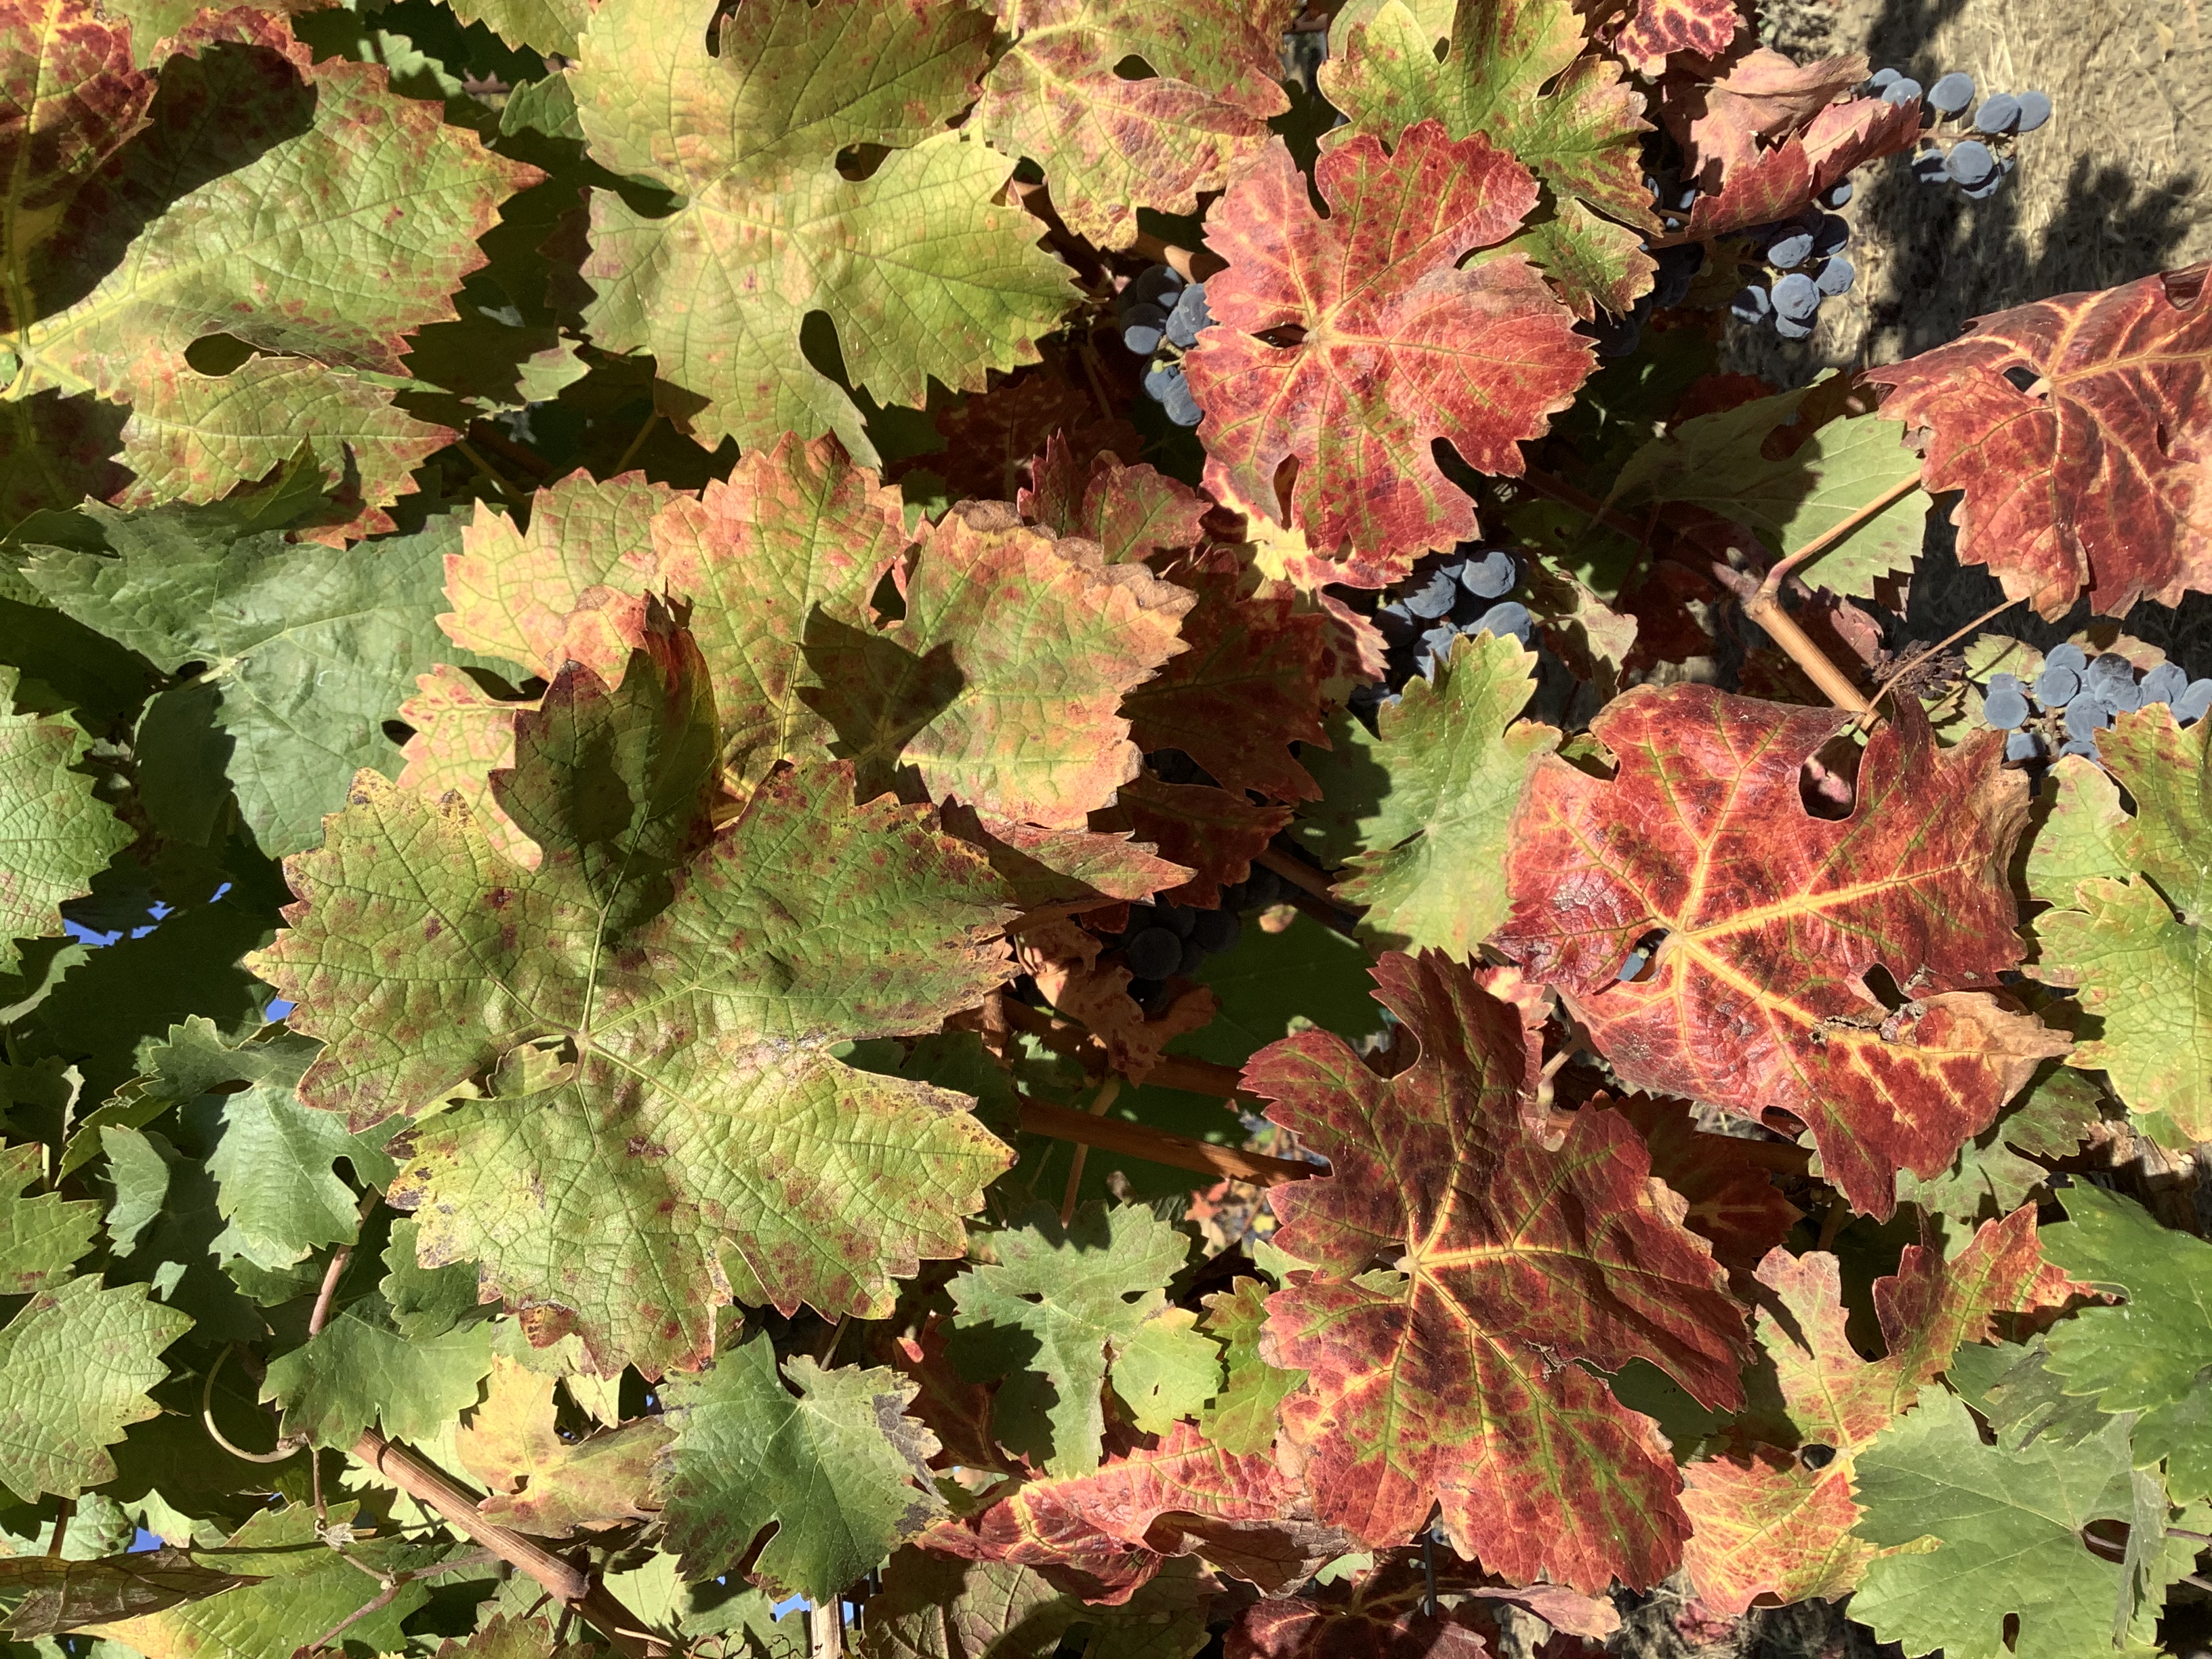
Label: Red Blotch